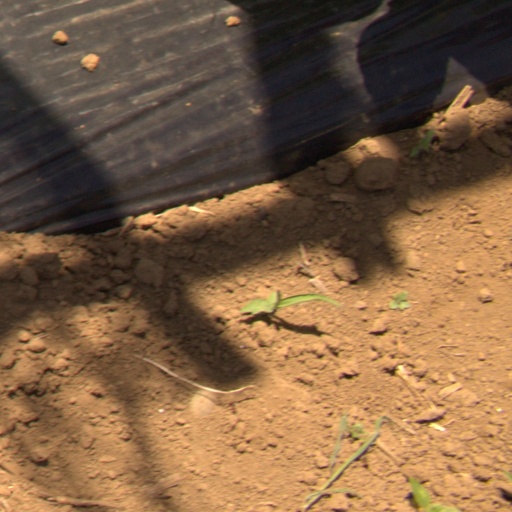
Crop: Jerusalem artichoke